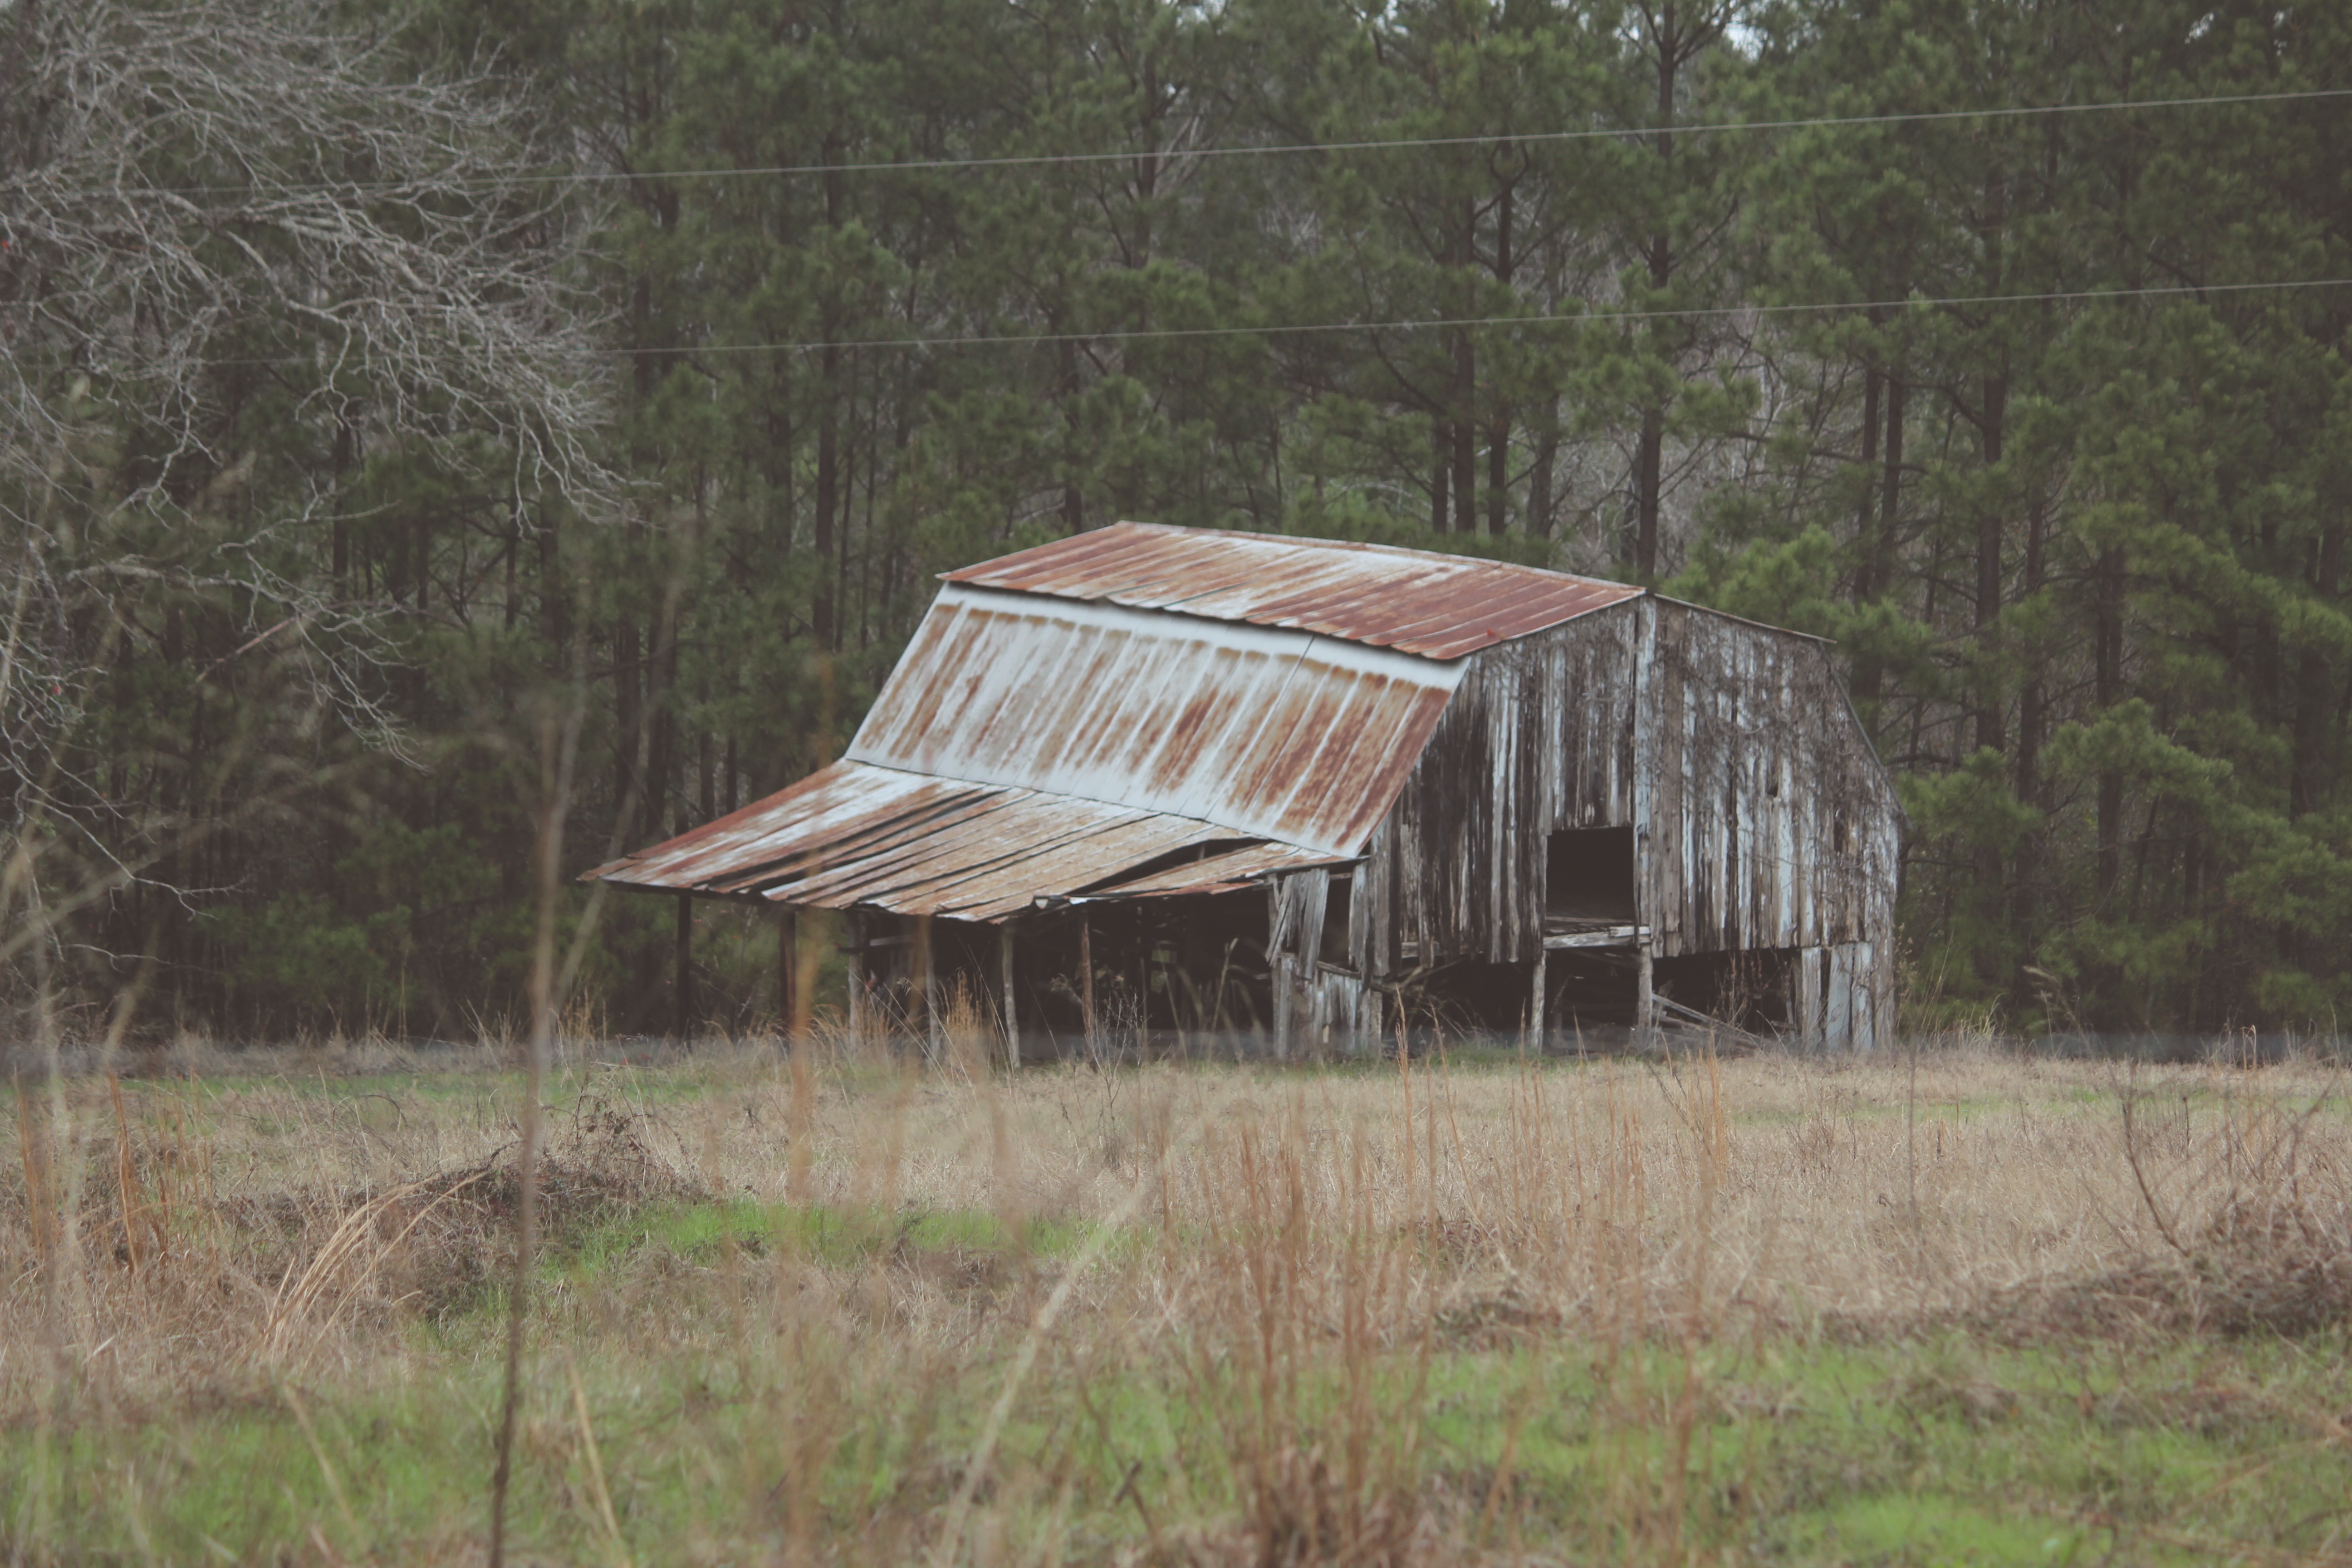
wilderness, wood, farm, barn, hut, shack, habitat, rural area